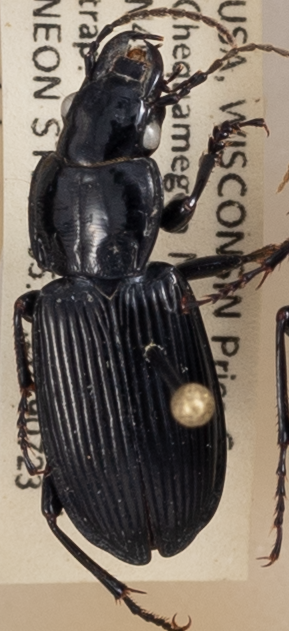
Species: Pterostichus melanarius melanarius
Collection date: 2019-07-23
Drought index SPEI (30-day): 0.086
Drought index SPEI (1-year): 1.77
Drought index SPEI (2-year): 1.416